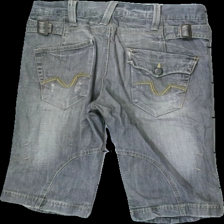
View: back
Type: Shorts
Category: Men
Brand: Not in the list
Brand text on label: selected
Colors: Grey
Material: 100% cotton
Cut: Regular
Season: All
Trend: Denim
Stains: Major
Damage location: top left
Damage 2 location: top right
Damage 3 location: middle left
Price range: <50
Recommended usage: Export
Description: grå jeans shorts, missfärgade
Comment: missfärgade